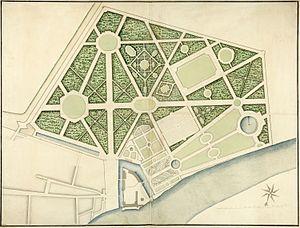
Le château de Selles-sur-Cher est un château situé sur la commune de Selles-sur-Cher, dans le département de Loir-et-Cher, dans la région Centre-Val de Loire, en France. Le château est une propriété privée ; Inscrit aux monuments historiques en 1926, il est finalement classé en 1985.